Birch Coulee Battlefield

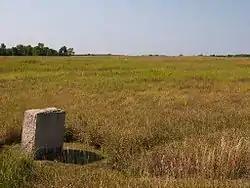
Birch Coulee Battlefield with historical marker

Birch Coulee Battlefield in Renville County, Minnesota, United States, was the site of the Battle of Birch Coulee, the costliest military engagement for U.S. forces during the Dakota War of 1862. It is now a historic site with self-guided trails and markers interpreting the battle from both sides. Birch Coulee was nominated to the National Register of Historic Places for having state-level significance in military history, and was listed in 1973.